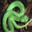
Label: snake